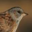
Label: bird